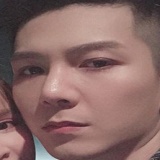
ca sĩ Kelvin Khánh